Ray Hill (American activist)

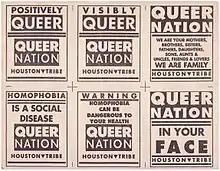
Queer Nation Houston flyers

In 1975 Hill just out of prison began working for a Houston radio station KPFT-FM which he co-founded in 1968, where he hosted a show about gay issues. Sometimes the show would get calls from homophobic listeners who threatened to murder Hill, and Hill would flippantly give the threatening callers directions to the radio station studio.